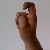
The image shows a hand gesture representing the letter 'X' in Indian Sign Language.